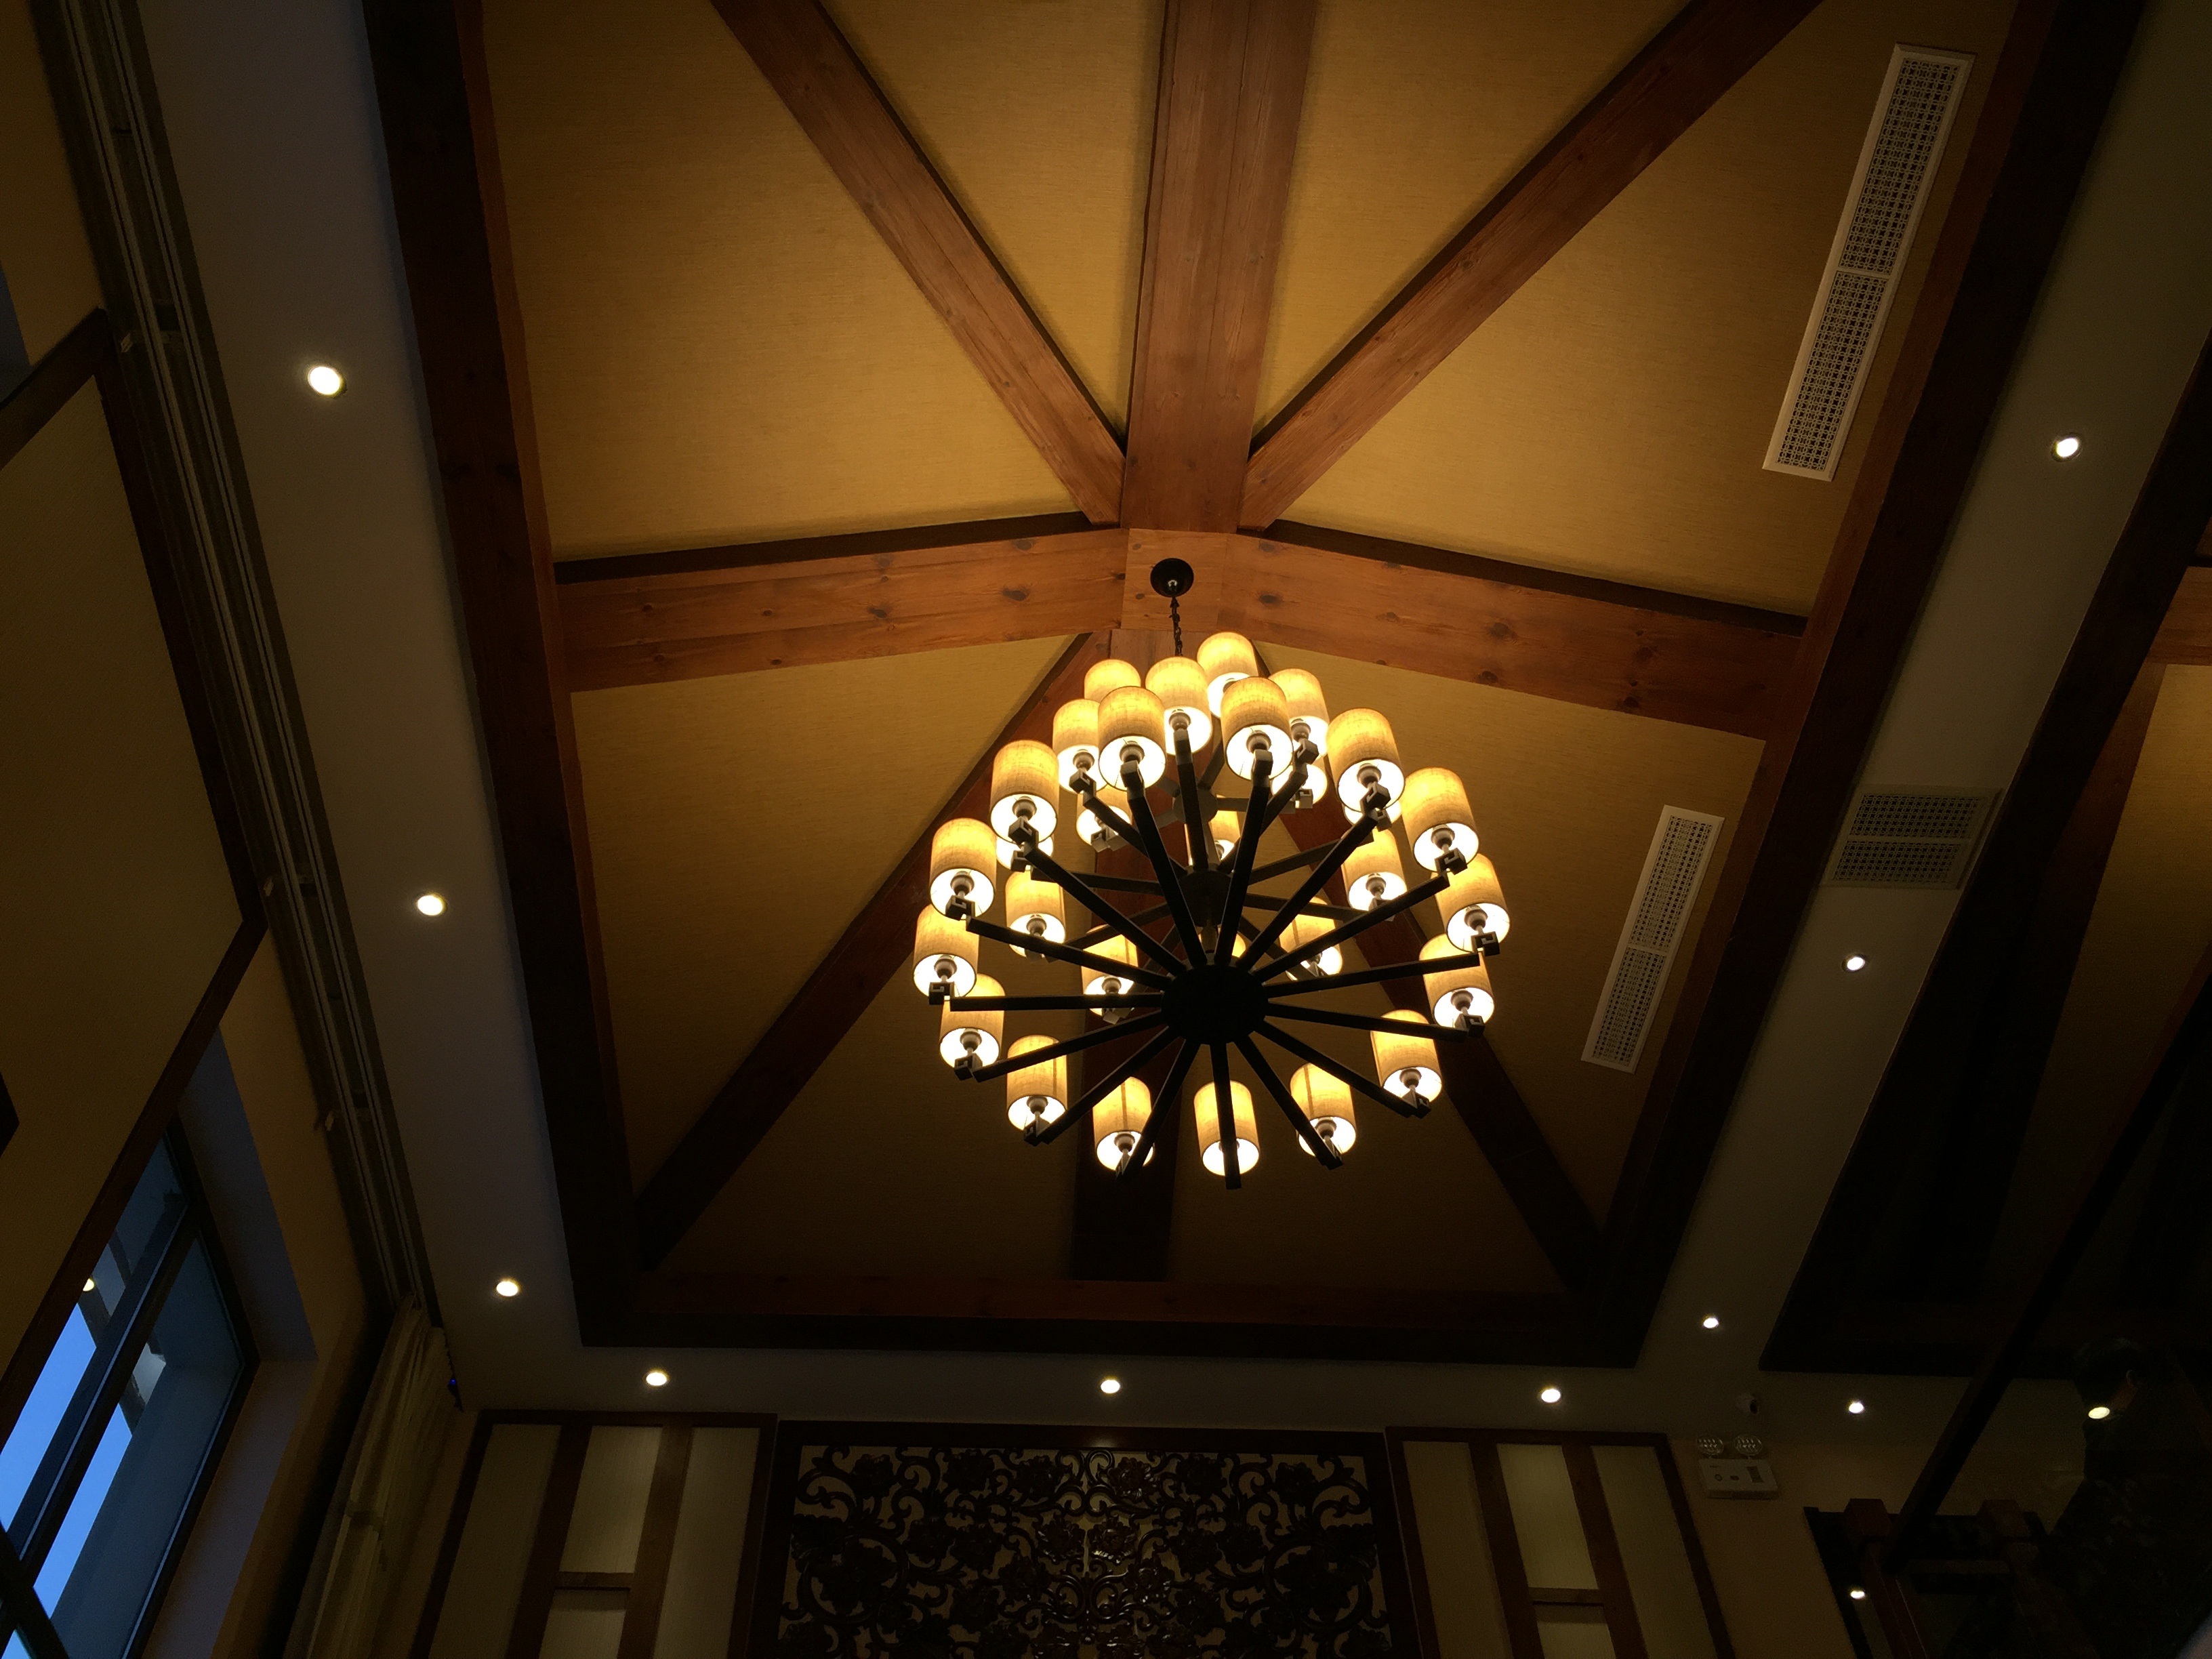
light, wood, night, window, glass, ceiling, decoration, darkness, lighting, interior design, design, symmetry, light fixture, chandelier, household, daylighting, dome light